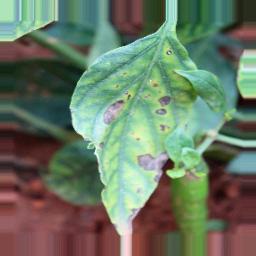
Label: cercospora